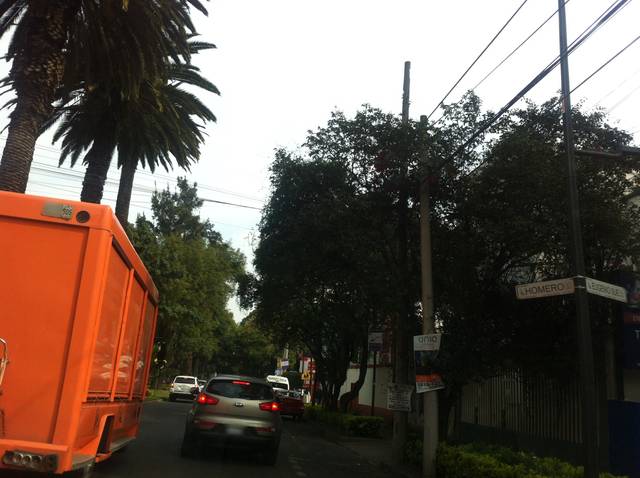
Region: Mexico
Coordinates: 19.436, -99.194